Essie Harrison

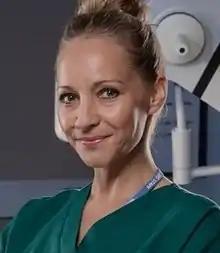
Kaye Wragg as Essie Harrison

Estelle "Essie" Harrison (also Di Lucca) is a fictional character from the BBC medical drama "Holby City", played by actress Kaye Wragg. She first appeared in the series sixteen episode "My Name Is Joe", broadcast on 6 May 2014. Essie arrives at Holby City employed as an agency nurse working on the hospital's AAU and Keller wards. She is characterised as an opinionated nurse who is not afraid to challenge the healthcare system. She is also played as a warm person who makes a good friend for fellow characters and strives to provide excellent patient care. Her introduction to the show was controversial and featured the discovery that her grandfather Joe Goodridge (Julian Glover) was an escaped Nazi war criminal.